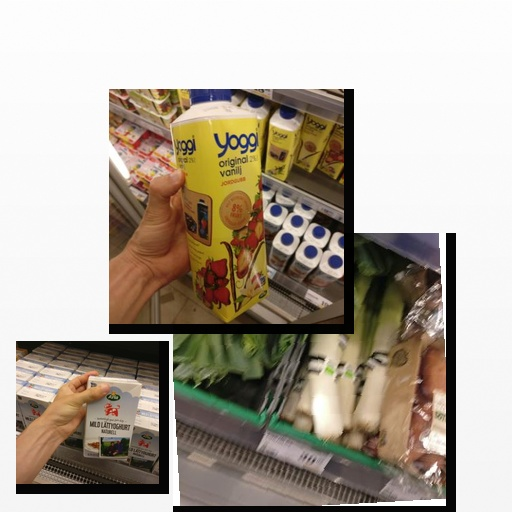
Food items: natural_low_fat_yogurt, strawberry_yogurt, leek